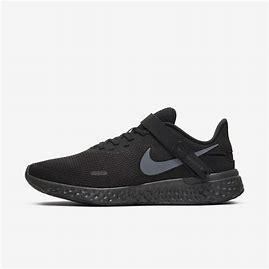
Brand: Nike
Model: Revolution 5 Flyease